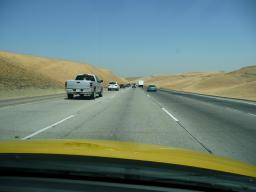
Label: Background_without_leaves